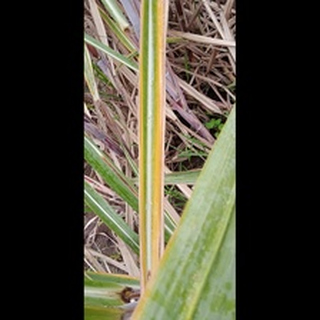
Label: sugarcane_yellow_leaf_disease